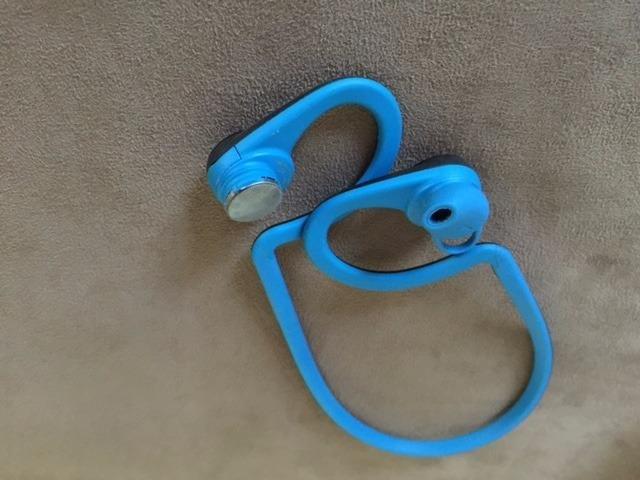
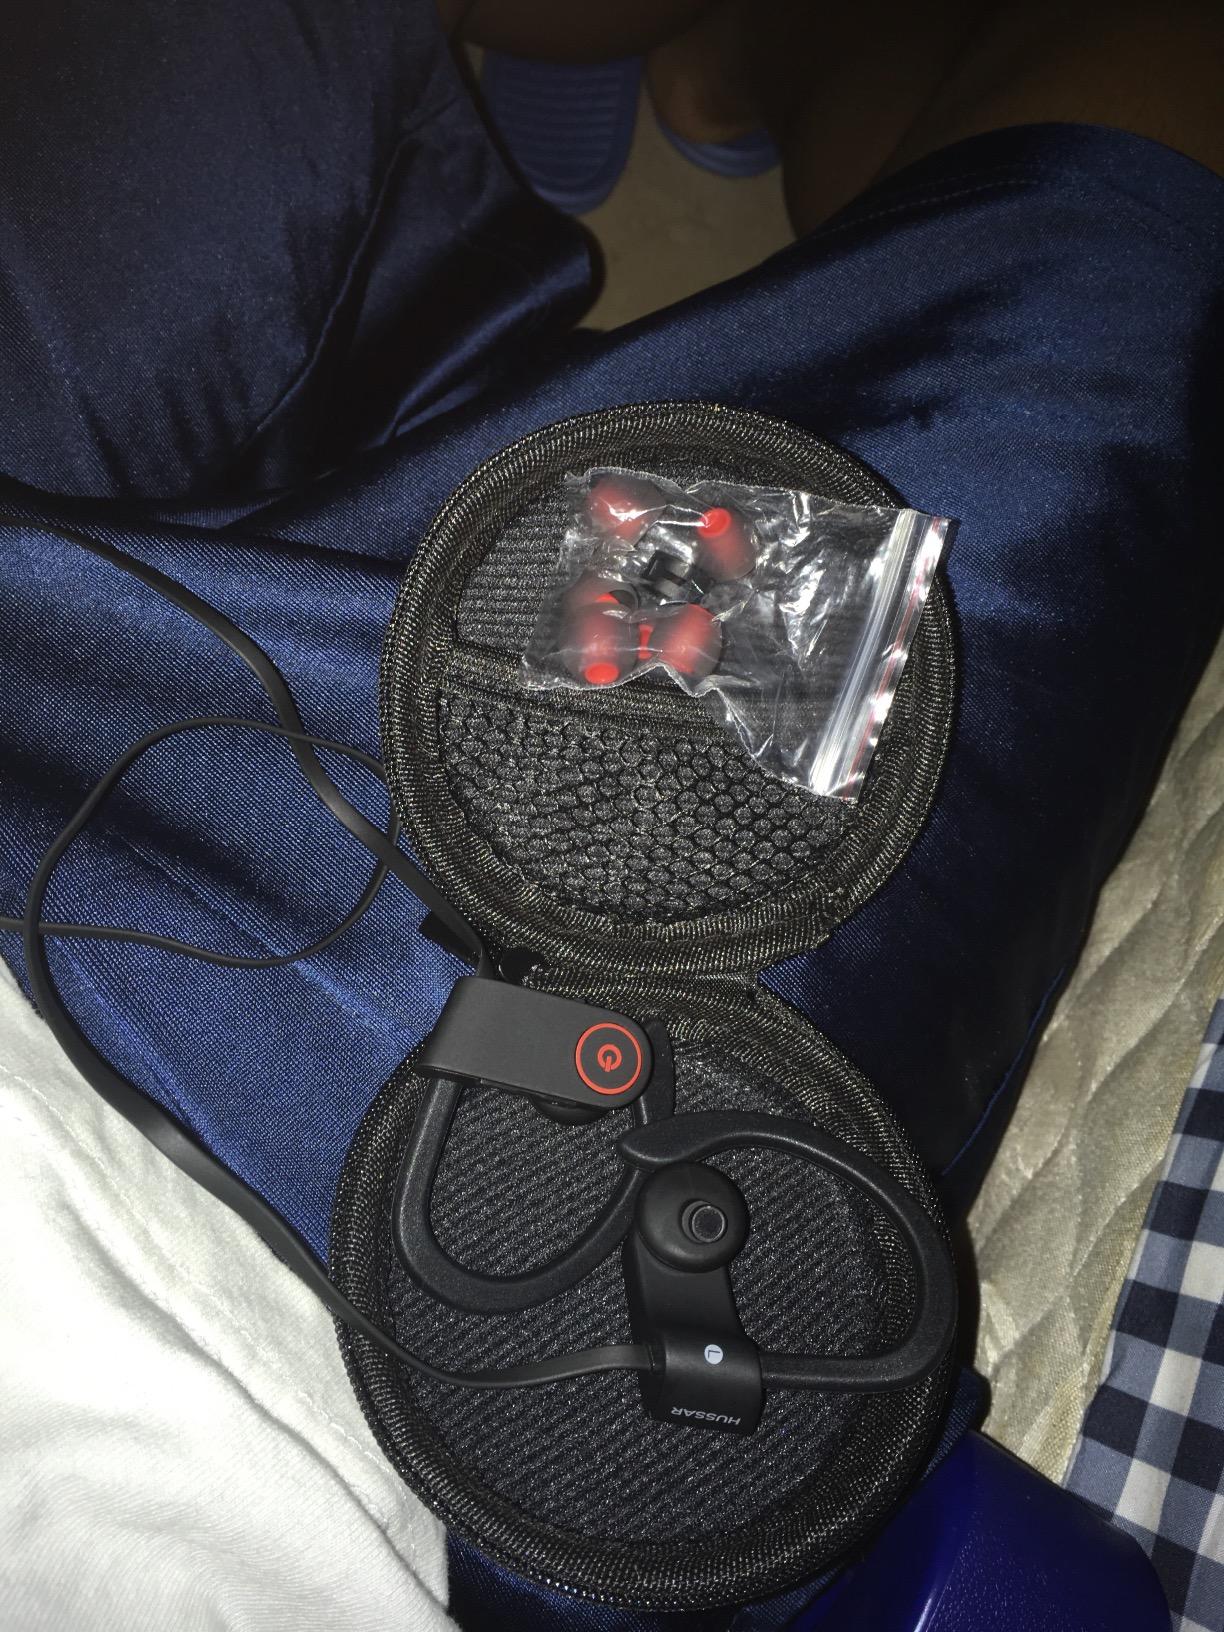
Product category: headphones
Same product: no